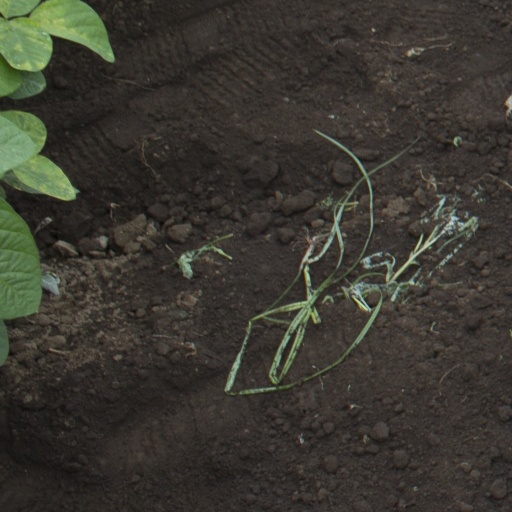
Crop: soybean